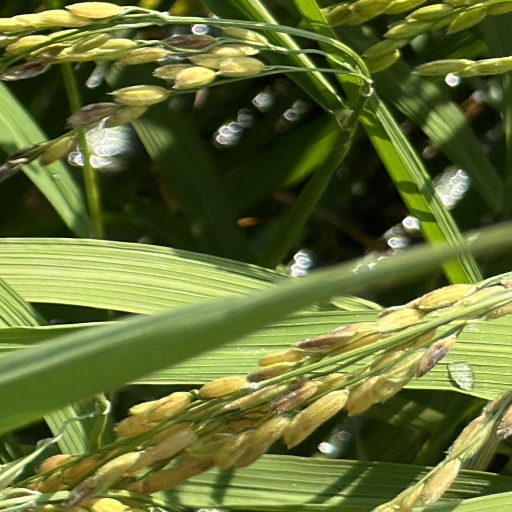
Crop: rice